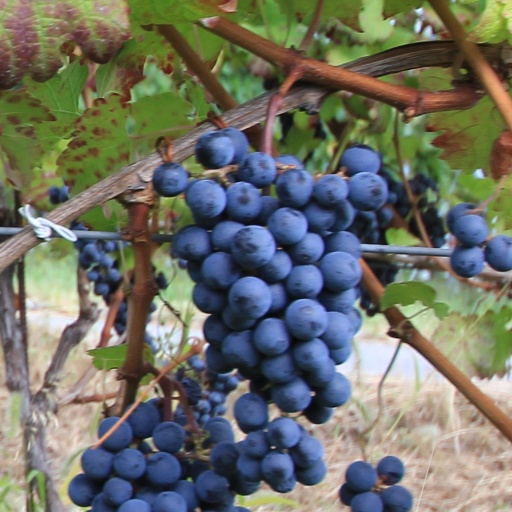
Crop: grape